Grandchester Sawmills

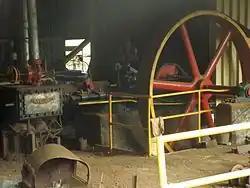
Sawmill in 2015

Grandchester Sawmills is a heritage-listed sawmill business at Symes Street, Grandchester, City of Ipswich, Queensland, Australia. It was built in 1941. It was added to the Queensland Heritage Register on 21 October 1992.